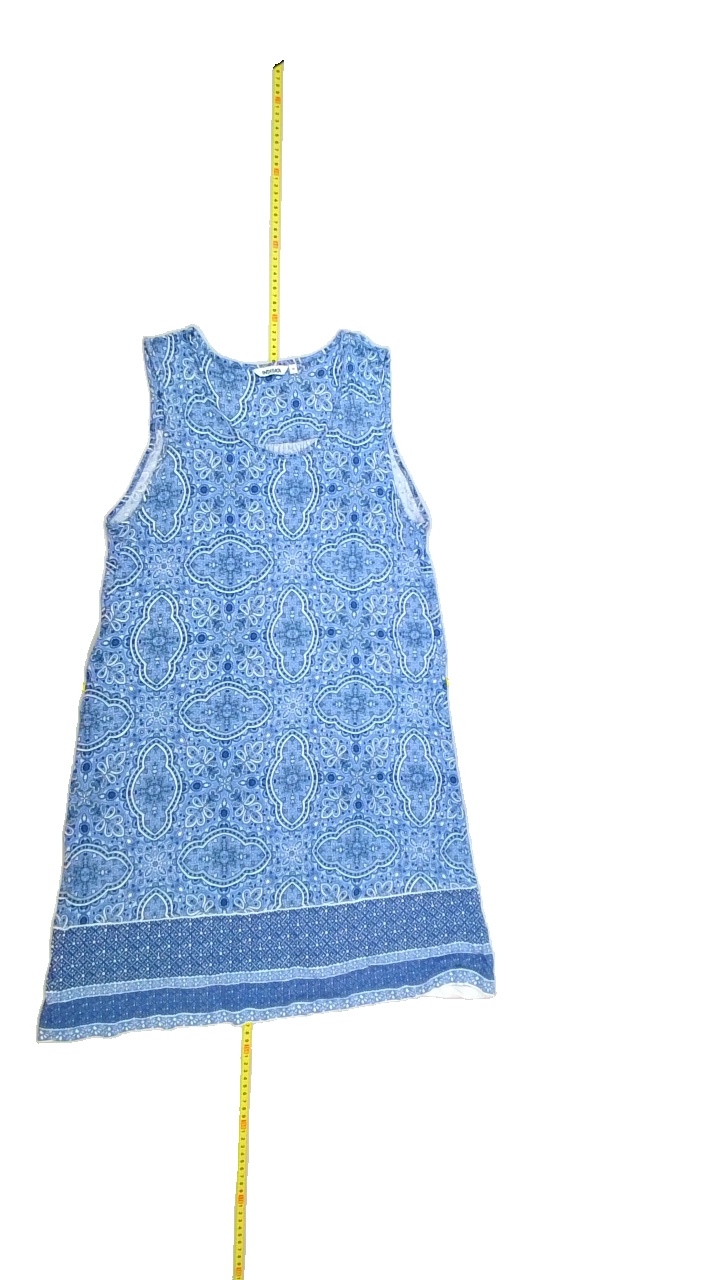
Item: Dress (Ladies)
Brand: Indiska
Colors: Multicolor, Blue, Black, White
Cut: Long, C-collar
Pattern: Floral print
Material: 100%viscose
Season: Summer
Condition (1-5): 5
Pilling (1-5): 5
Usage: Reuse
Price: <50